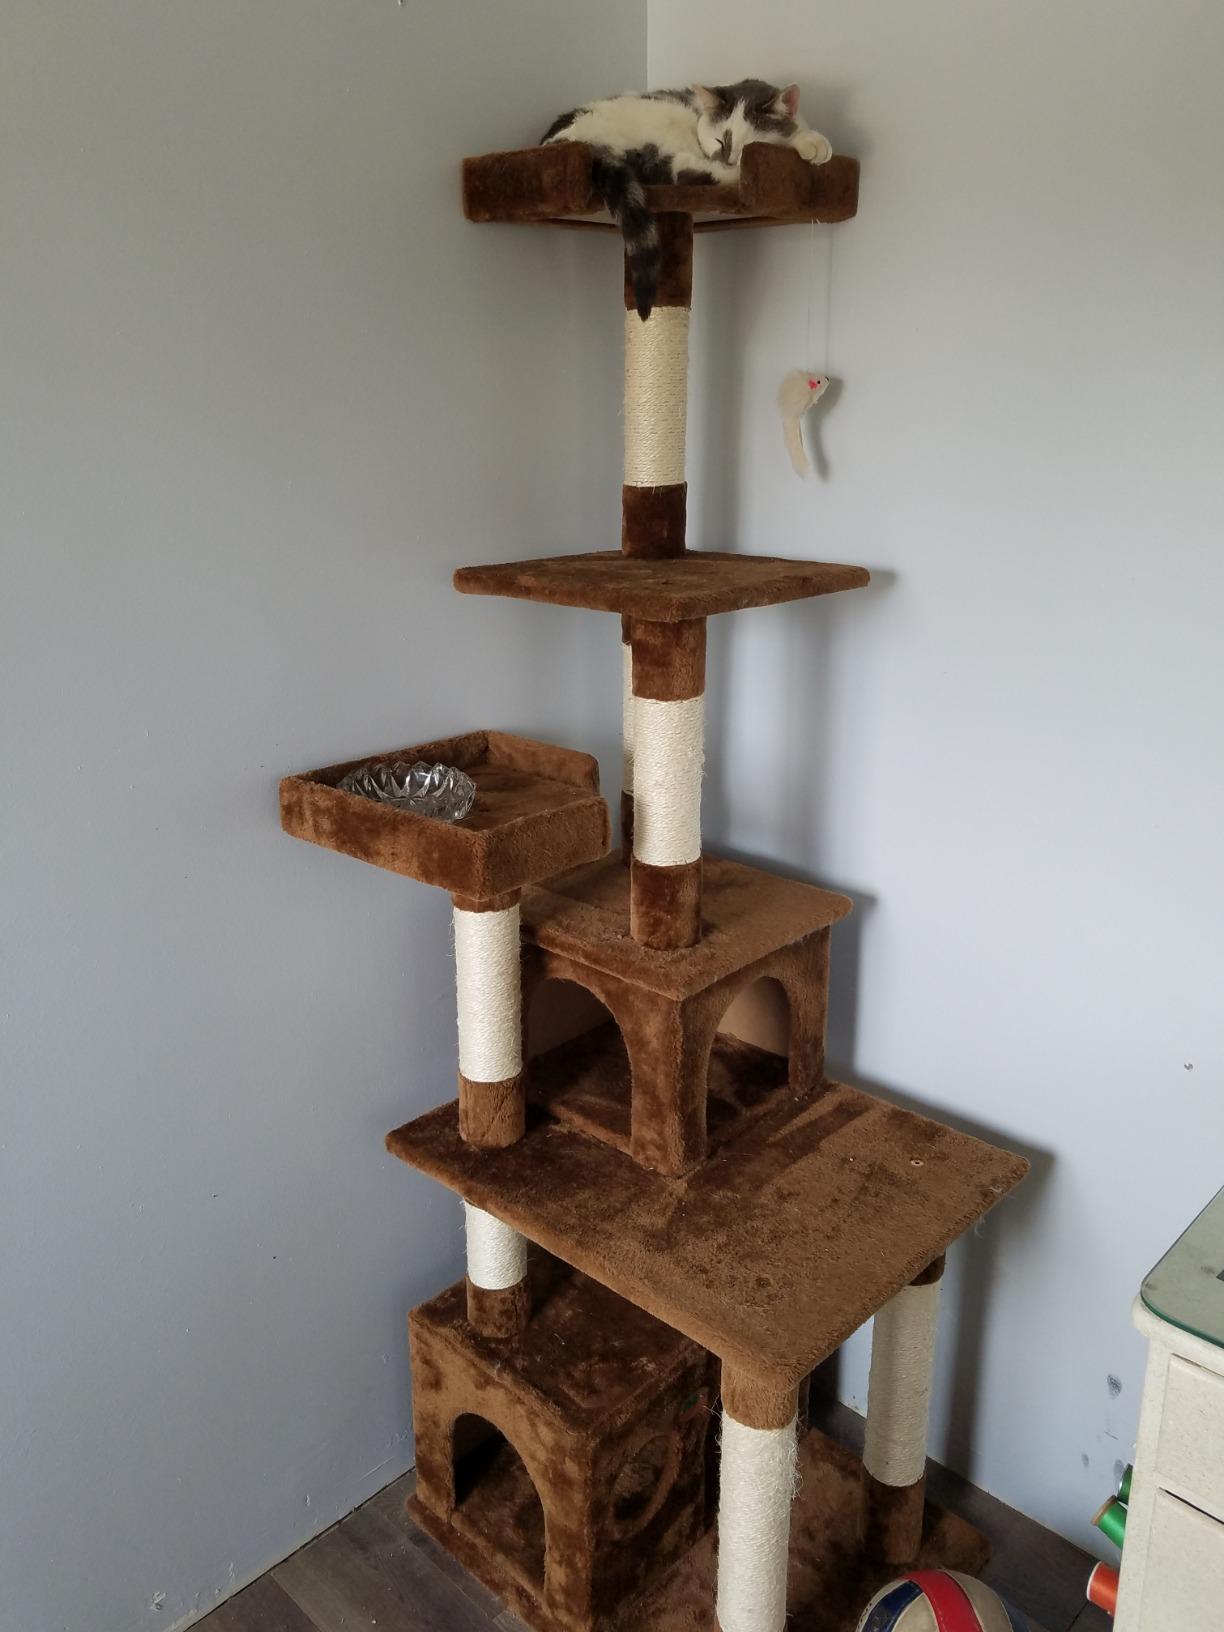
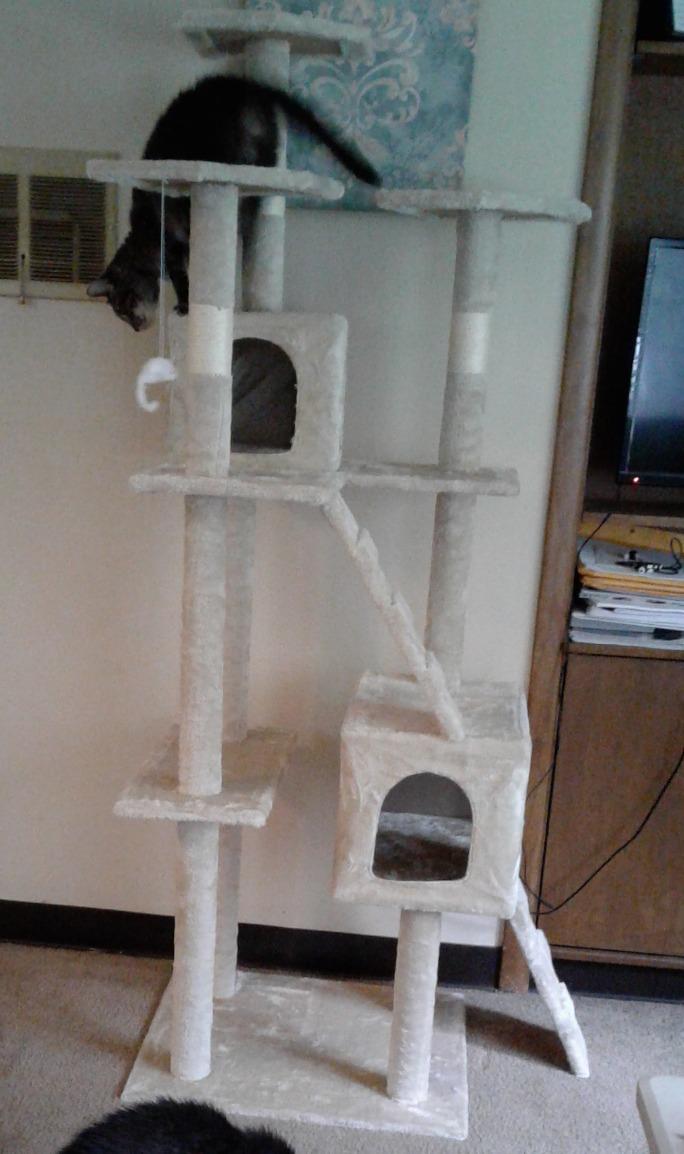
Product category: items_cat tree
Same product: no